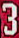
Number: 3